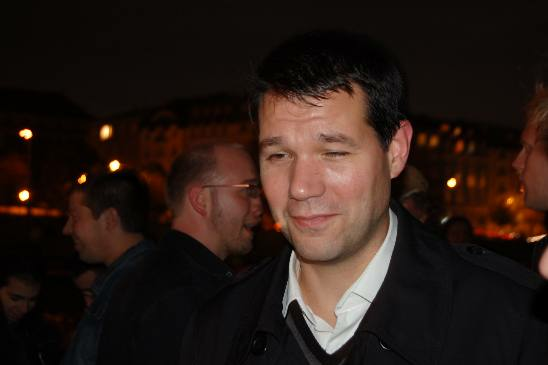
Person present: Yes